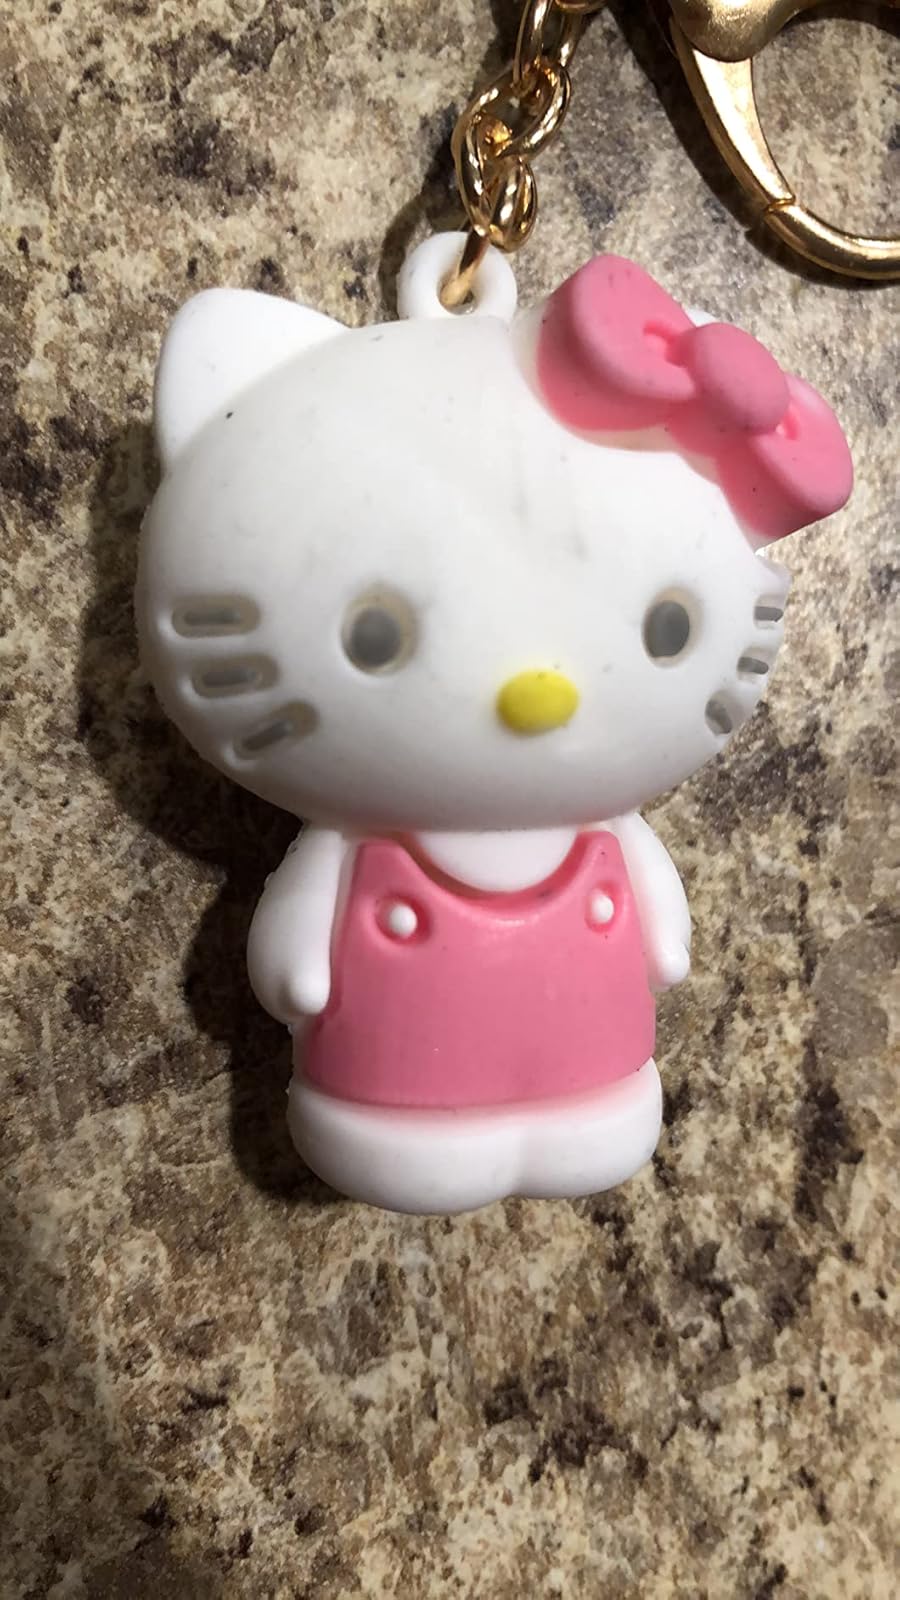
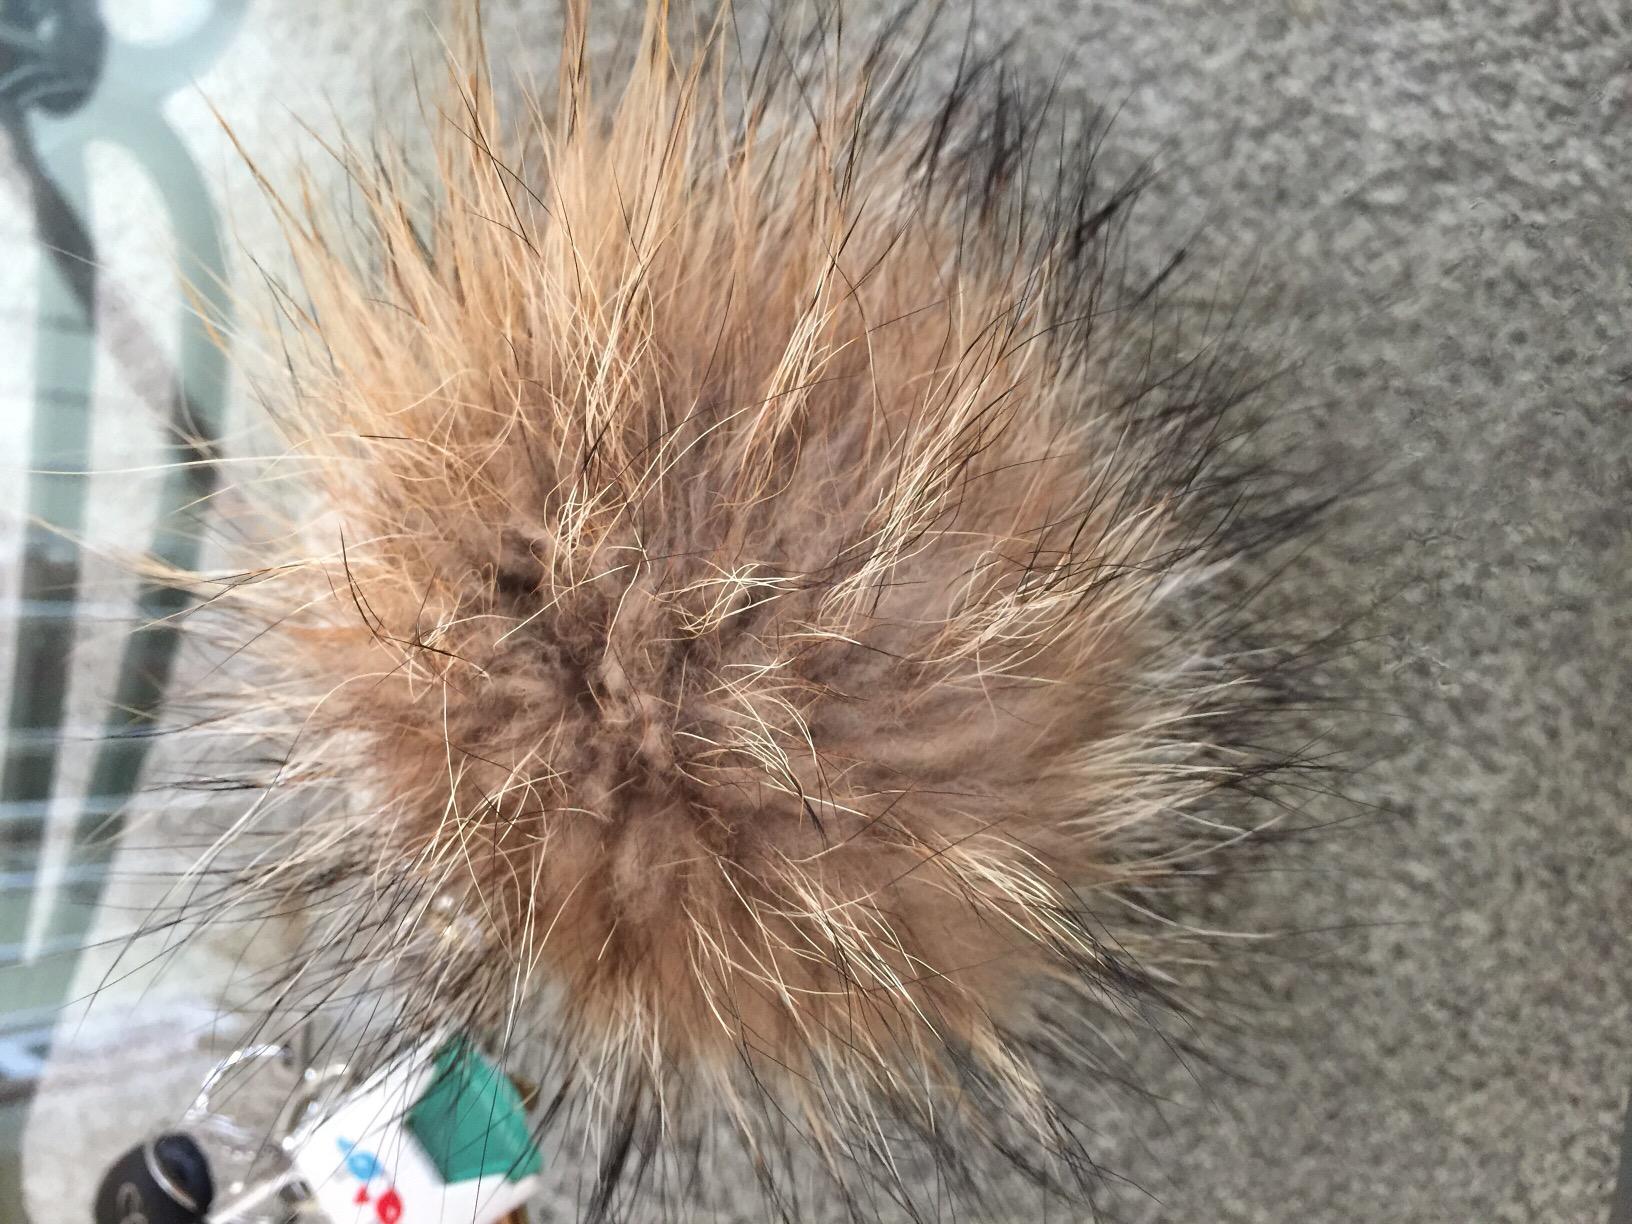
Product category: accessories_keychain
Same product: no